Uniforms of the Confederate States Armed Forces

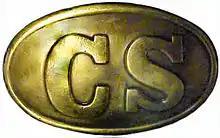
Example of a CS belt buckle

There were numerous types of belts produced for the Confederate military during the Civil War. There were literally dozens of types of buckles used and produced by or for the Confederacy. The buckles ranged from single plates with hooks, to two piece interlocking buckles, to simple roller buckles and countless other variations. Many buckles use plates that bore the state seal or motto of their home states. The vast majority used simple roller buckle plates of the type found on a common dog collar. As the war progressed, more and more men used captured U.S. belt plates, often wearing them upside down.